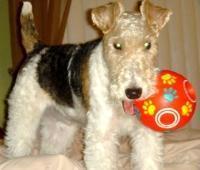
wire-haired_fox_terrier